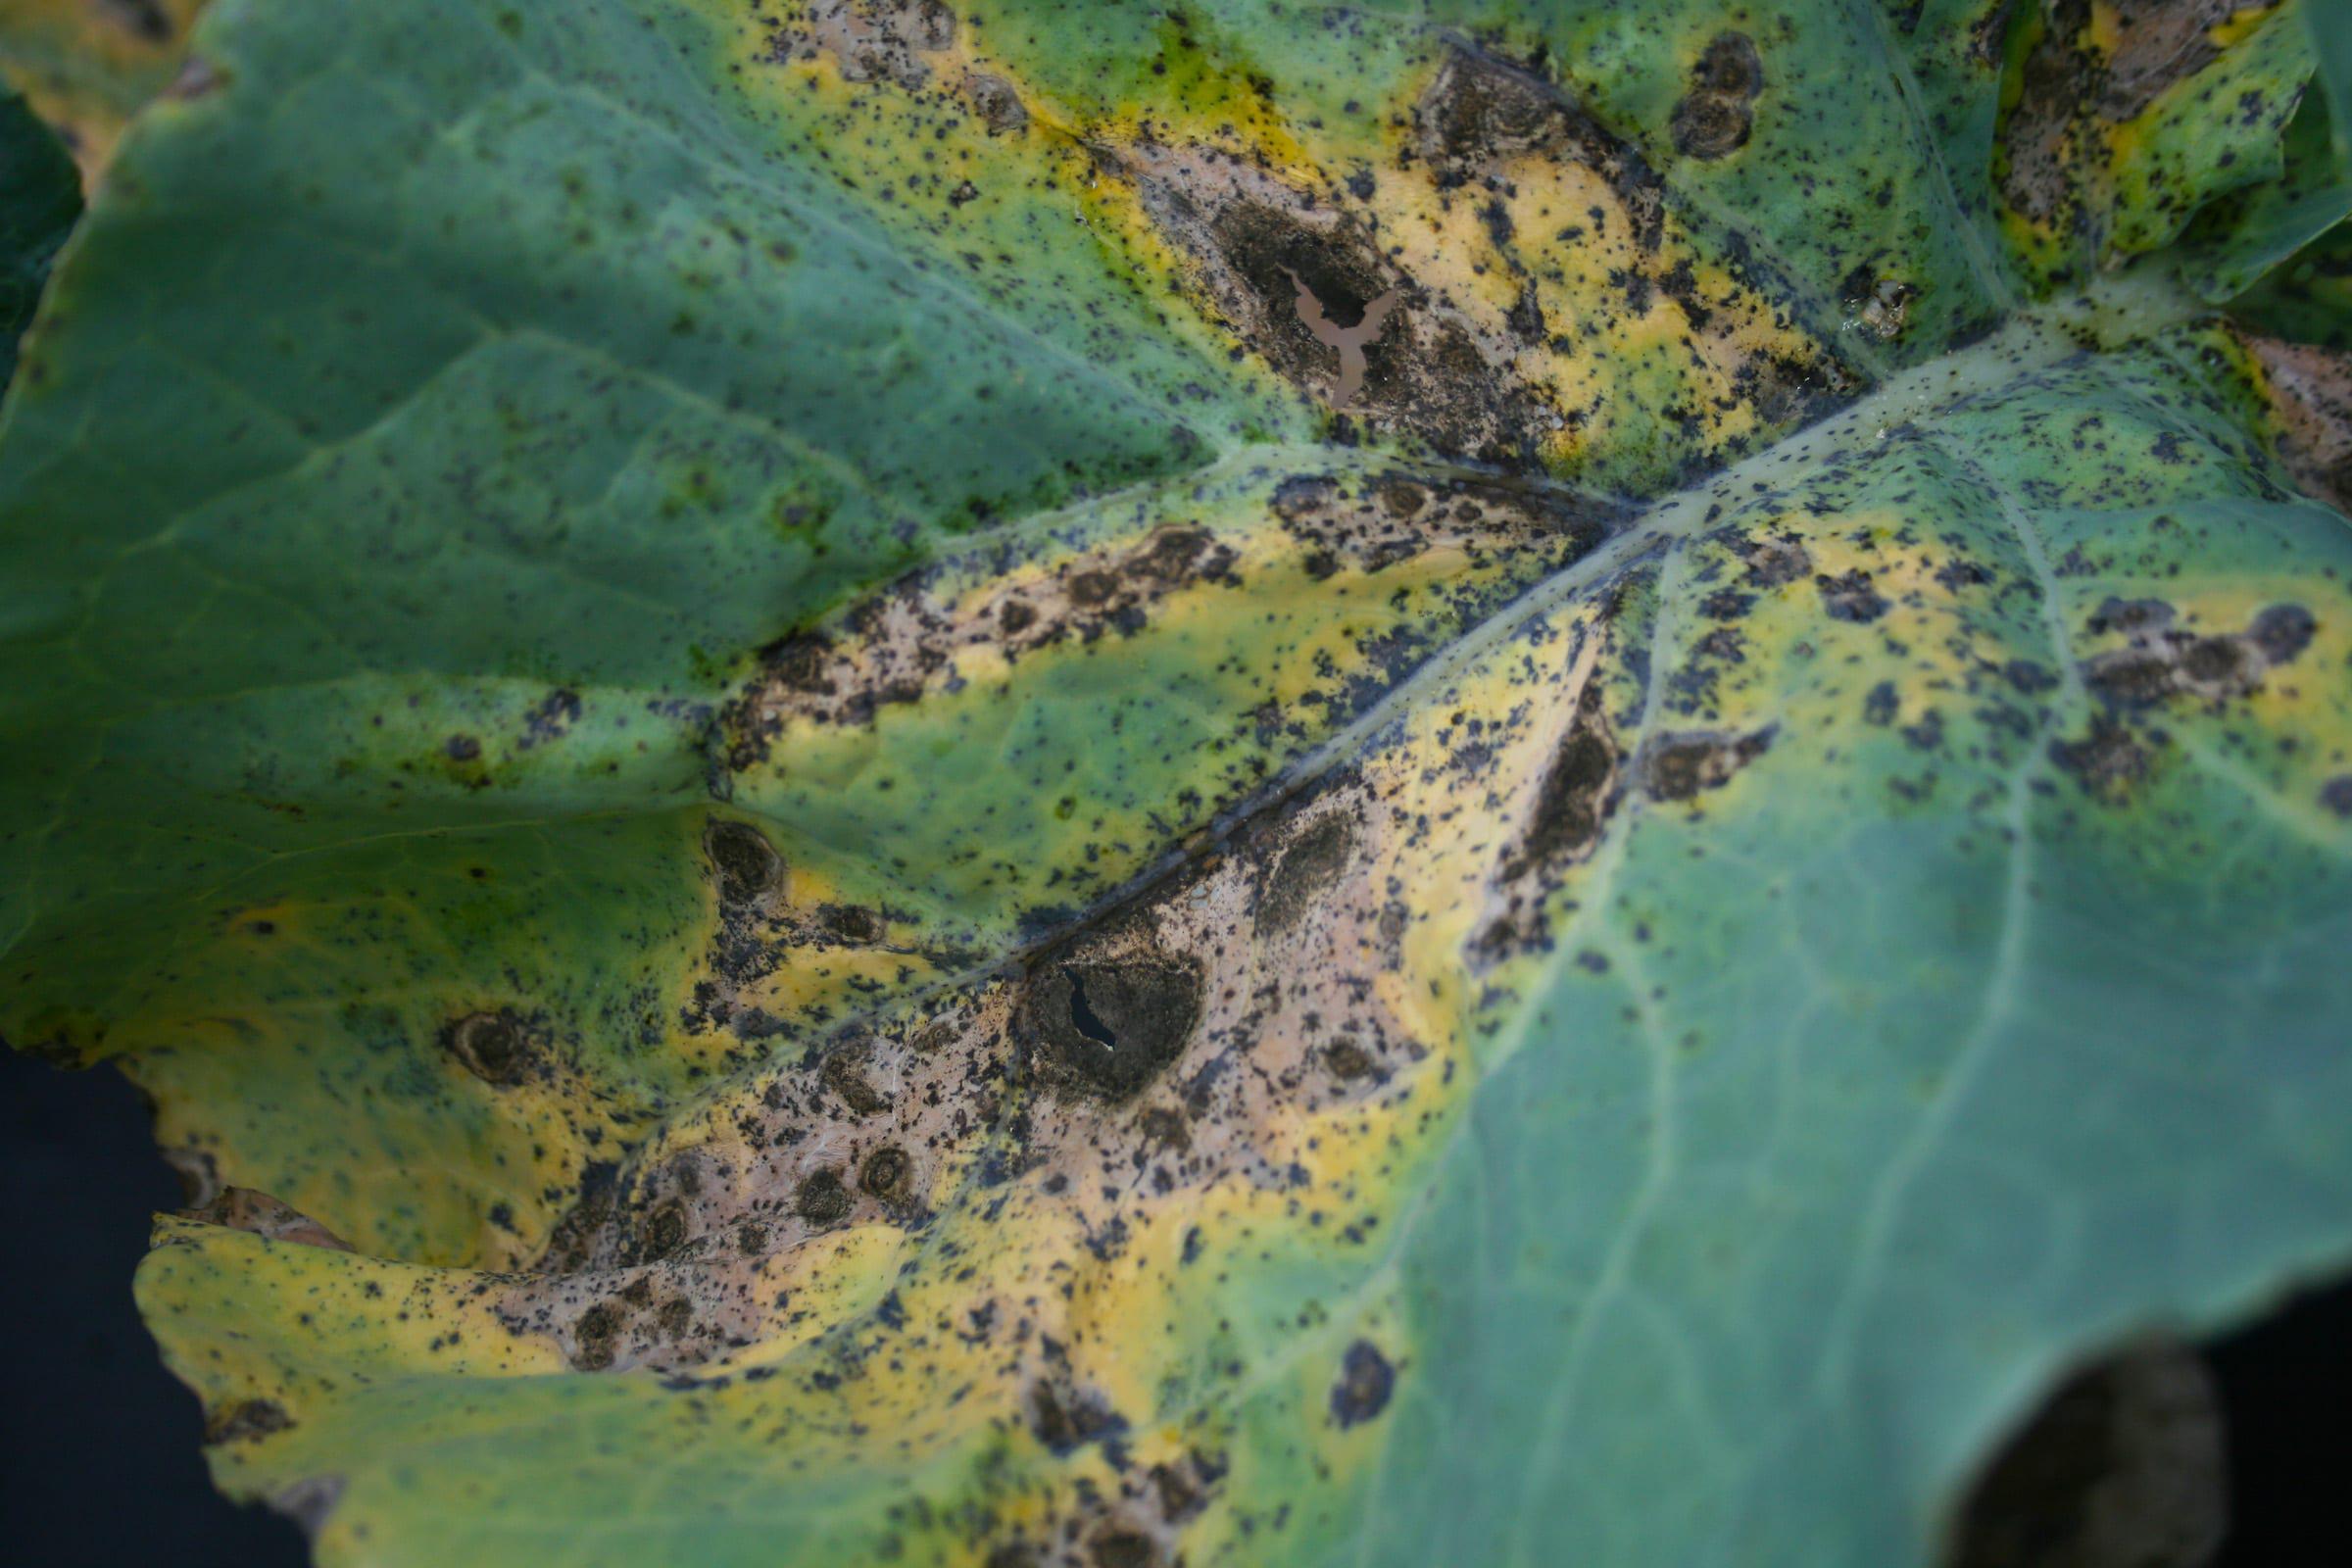
Plant: Broccoli
Disease: broccoli alternaria leaf spot